Drink

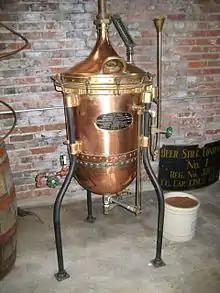
An old whiskey still

Drinking has been a large part of socialising throughout the centuries. In ancient Greece, a social gathering for the purpose of drinking was known as a symposium, where watered down wine would be drunk. The purpose of these gatherings could be anything from serious discussions to direct indulgence. In ancient Rome, a similar concept of a "convivium" took place regularly.